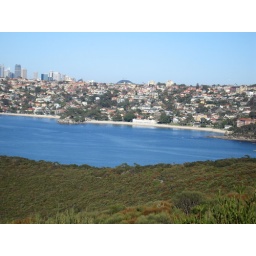
In the middle distance is Balmoral beach with it's small island and in the distance is the top of the harbour bridge